Greymouth

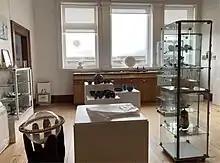
Left Bank Art Gallery, interior

The Greymouth Bar is a sandbar at the mouth of the Grey River. It is notorious in New Zealand and more than 44 ships have been wrecked there while entering, leaving or mooring in the harbour. The first shipwreck happened on 13 September 1863 when the schooner "Gipsy" carrying mostly gold diggers from Sydney, was caught in a northeasterly gale. Sixteen lives have been lost since 1865, when the "Nugget" drifted out of the river and across the bar at night. The cutter was half full of water when the crew came on deck and only one of the two crewmen made it safely to shore.